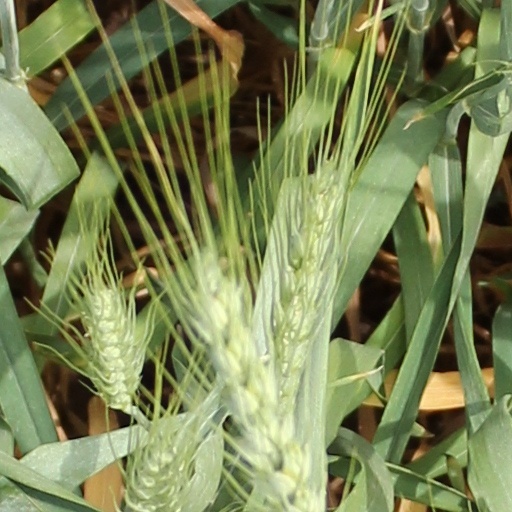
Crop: wheat